Equine-assisted therapy on autistic people

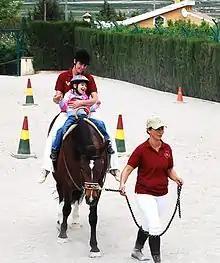
Interaction with the horse during a mounted equine-assisted therapy session

An equine-assisted therapy session can involve a variety of disorders or disabilities. There are also sessions entirely adapted to the specific needs of autistic people. Claudine Pelletier-Milet finds that children's sessions with ponies take place in a joyful, relaxed atmosphere. These sessions can take place on foot or on horseback. The notion of equine-assisted therapy covers both types of therapy. Many autistic people are able to develop quite advanced riding skills during their sessions, so that the latter are often more akin to conventional riding lessons than therapeutic care. A session is also an opportunity to share knowledge about the horse.